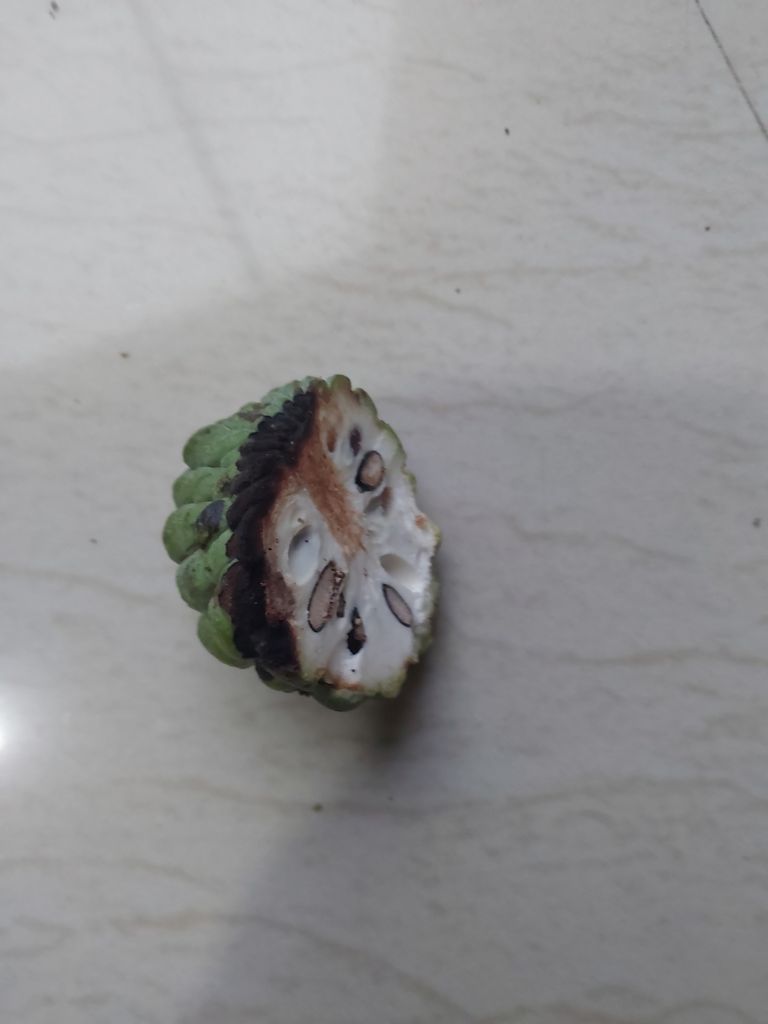
Disease label: Diplodia Rot